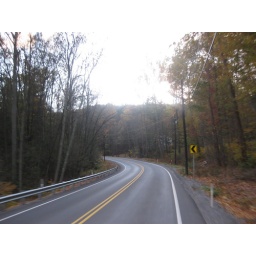
Road in Pennsylvania again. This kind of road makes me wish I was on the bike instead of in the truck.